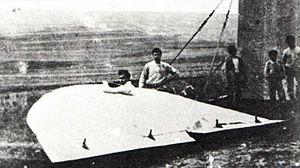
Le BICh-1 est un avion léger expérimental conçu par Boris Tcheranouvsky.